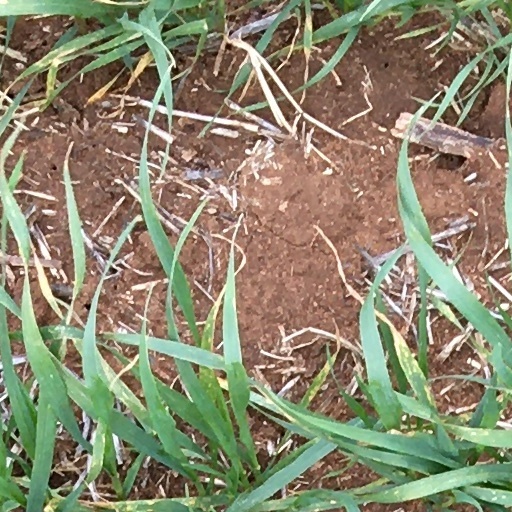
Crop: wheat